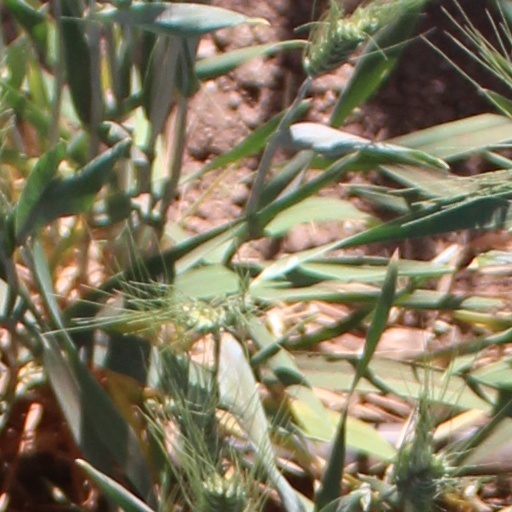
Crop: wheat